Otto Preminger

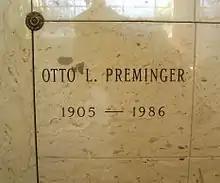
The niche of Otto Preminger in Woodlawn Cemetery (Bronx, New York)

Preminger died in his home on the Upper East Side of Manhattan in 1986, aged 80, from lung cancer. Some of Preminger's associates, including his son Erik, have claimed that he suffered from Alzheimer's disease in his final years, though Hope Bryce denied that Preminger was ever diagnosed with Alzheimer's disease when interviewed by Foster Hirsch. He was survived by his wife, Hope, and three children: his son, Erik, and twins Mark William and Victoria Elizabeth. Preminger was cremated and his ashes are in a niche in the Azalea Room of the Velma B. Woolworth Memorial Chapel at Woodlawn Cemetery in the Bronx.